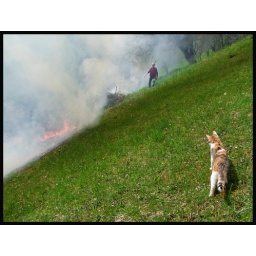
Styrian ash cloud factory obeyed by our cat called THREESTAR